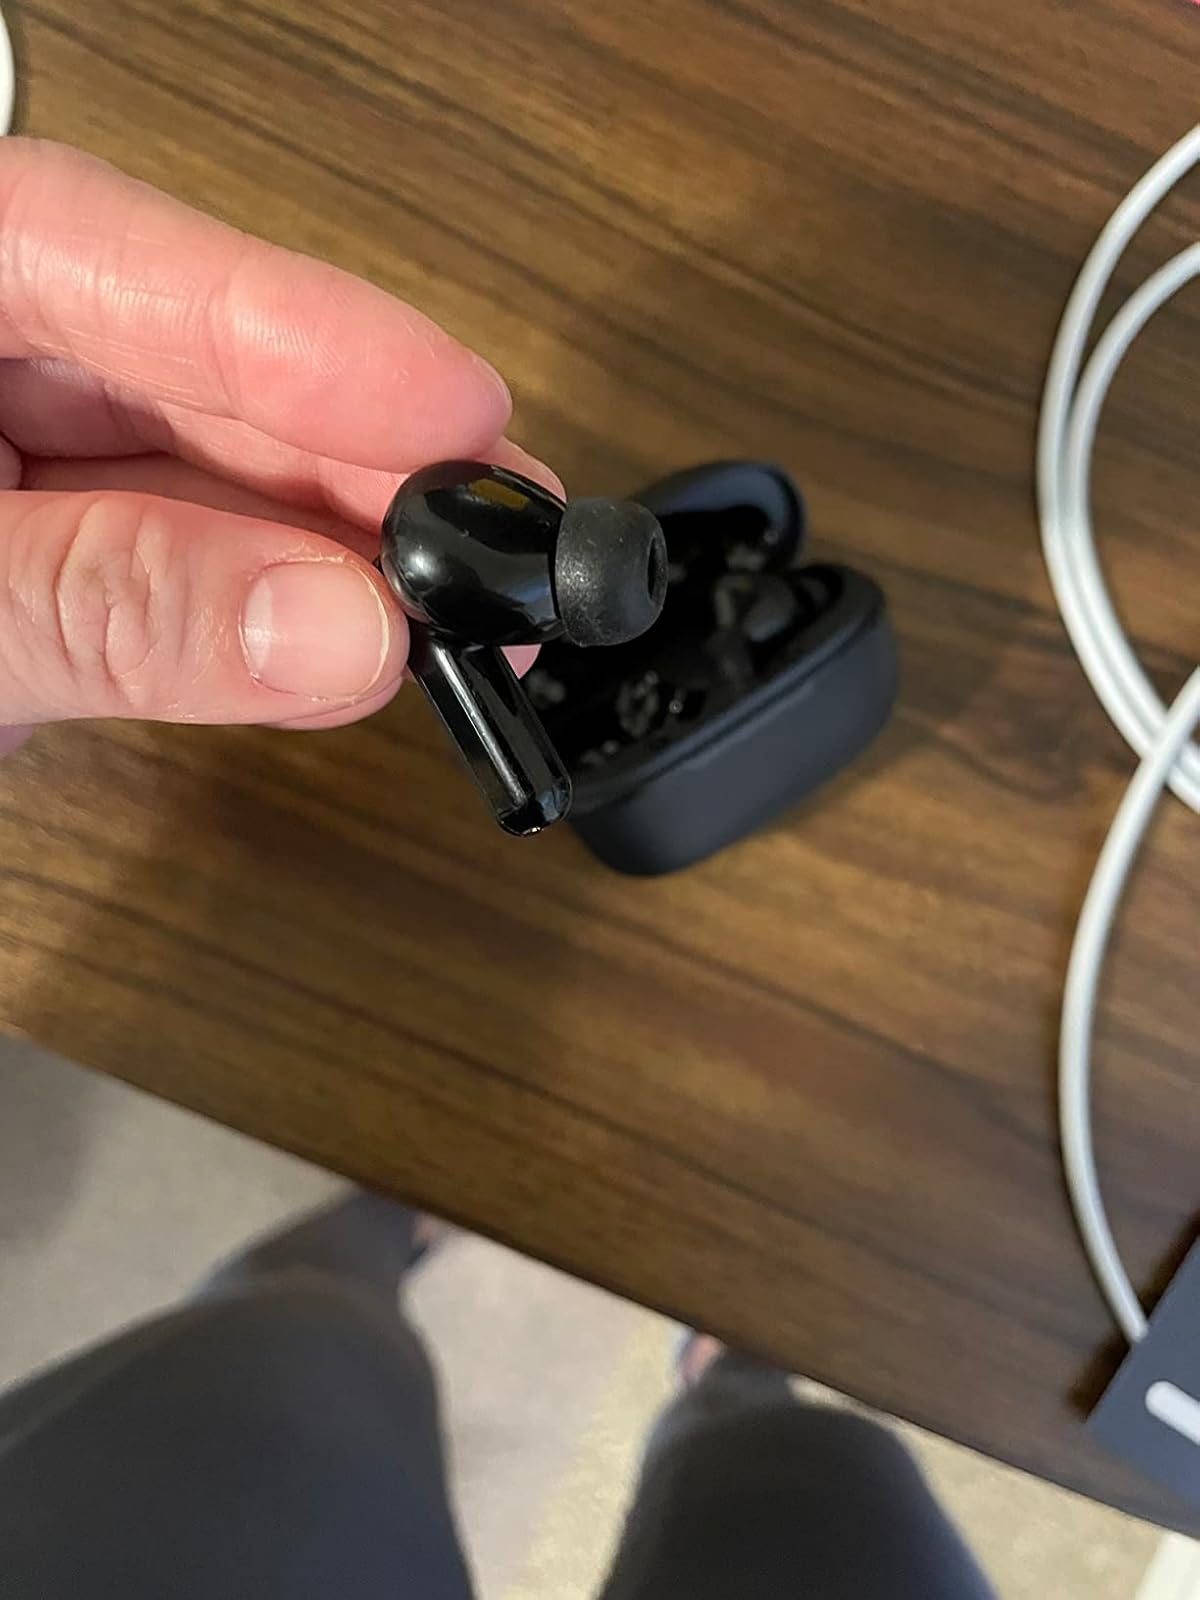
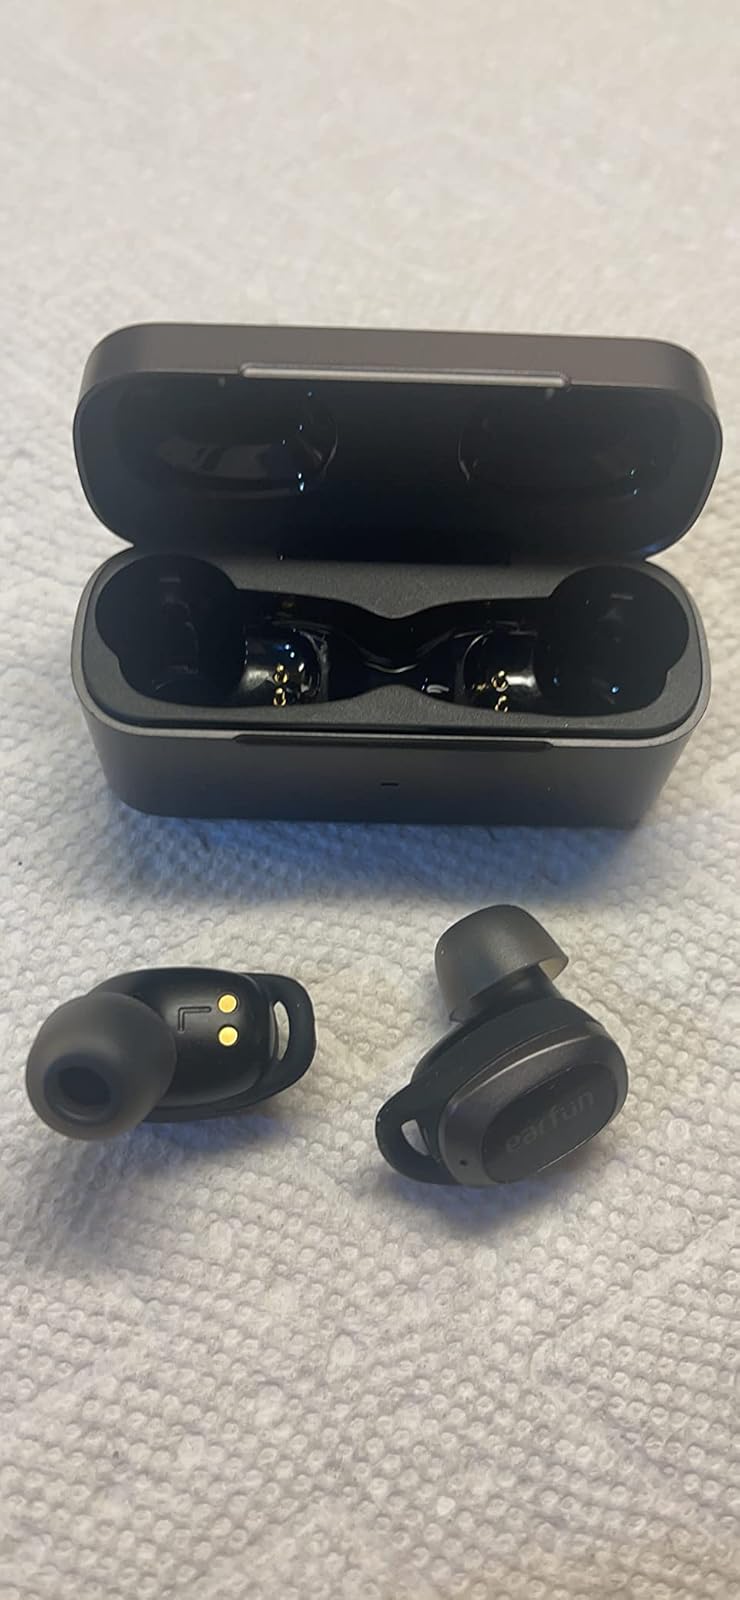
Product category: earbuds
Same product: no